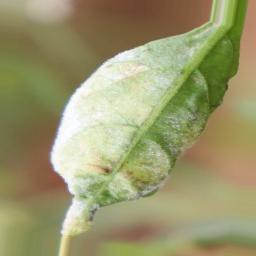
Label: powdery mildew